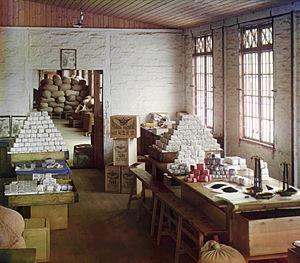
Collection des curiosités remarquables de l'Empire russe par Prokoudine-Gorski est une des premières collections au monde de photographies en couleurs. Elle constitue un patrimoine unique pour les peuples de l'ancien Empire russe et pour toute l'humanité. Son créateur est le célèbre inventeur russe Sergueï Prokoudine-Gorski. Mais il faut remarquer que l'exécution effective de nombreuses photos est due à ses collaborateurs.